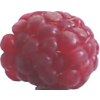
Label: raspberry